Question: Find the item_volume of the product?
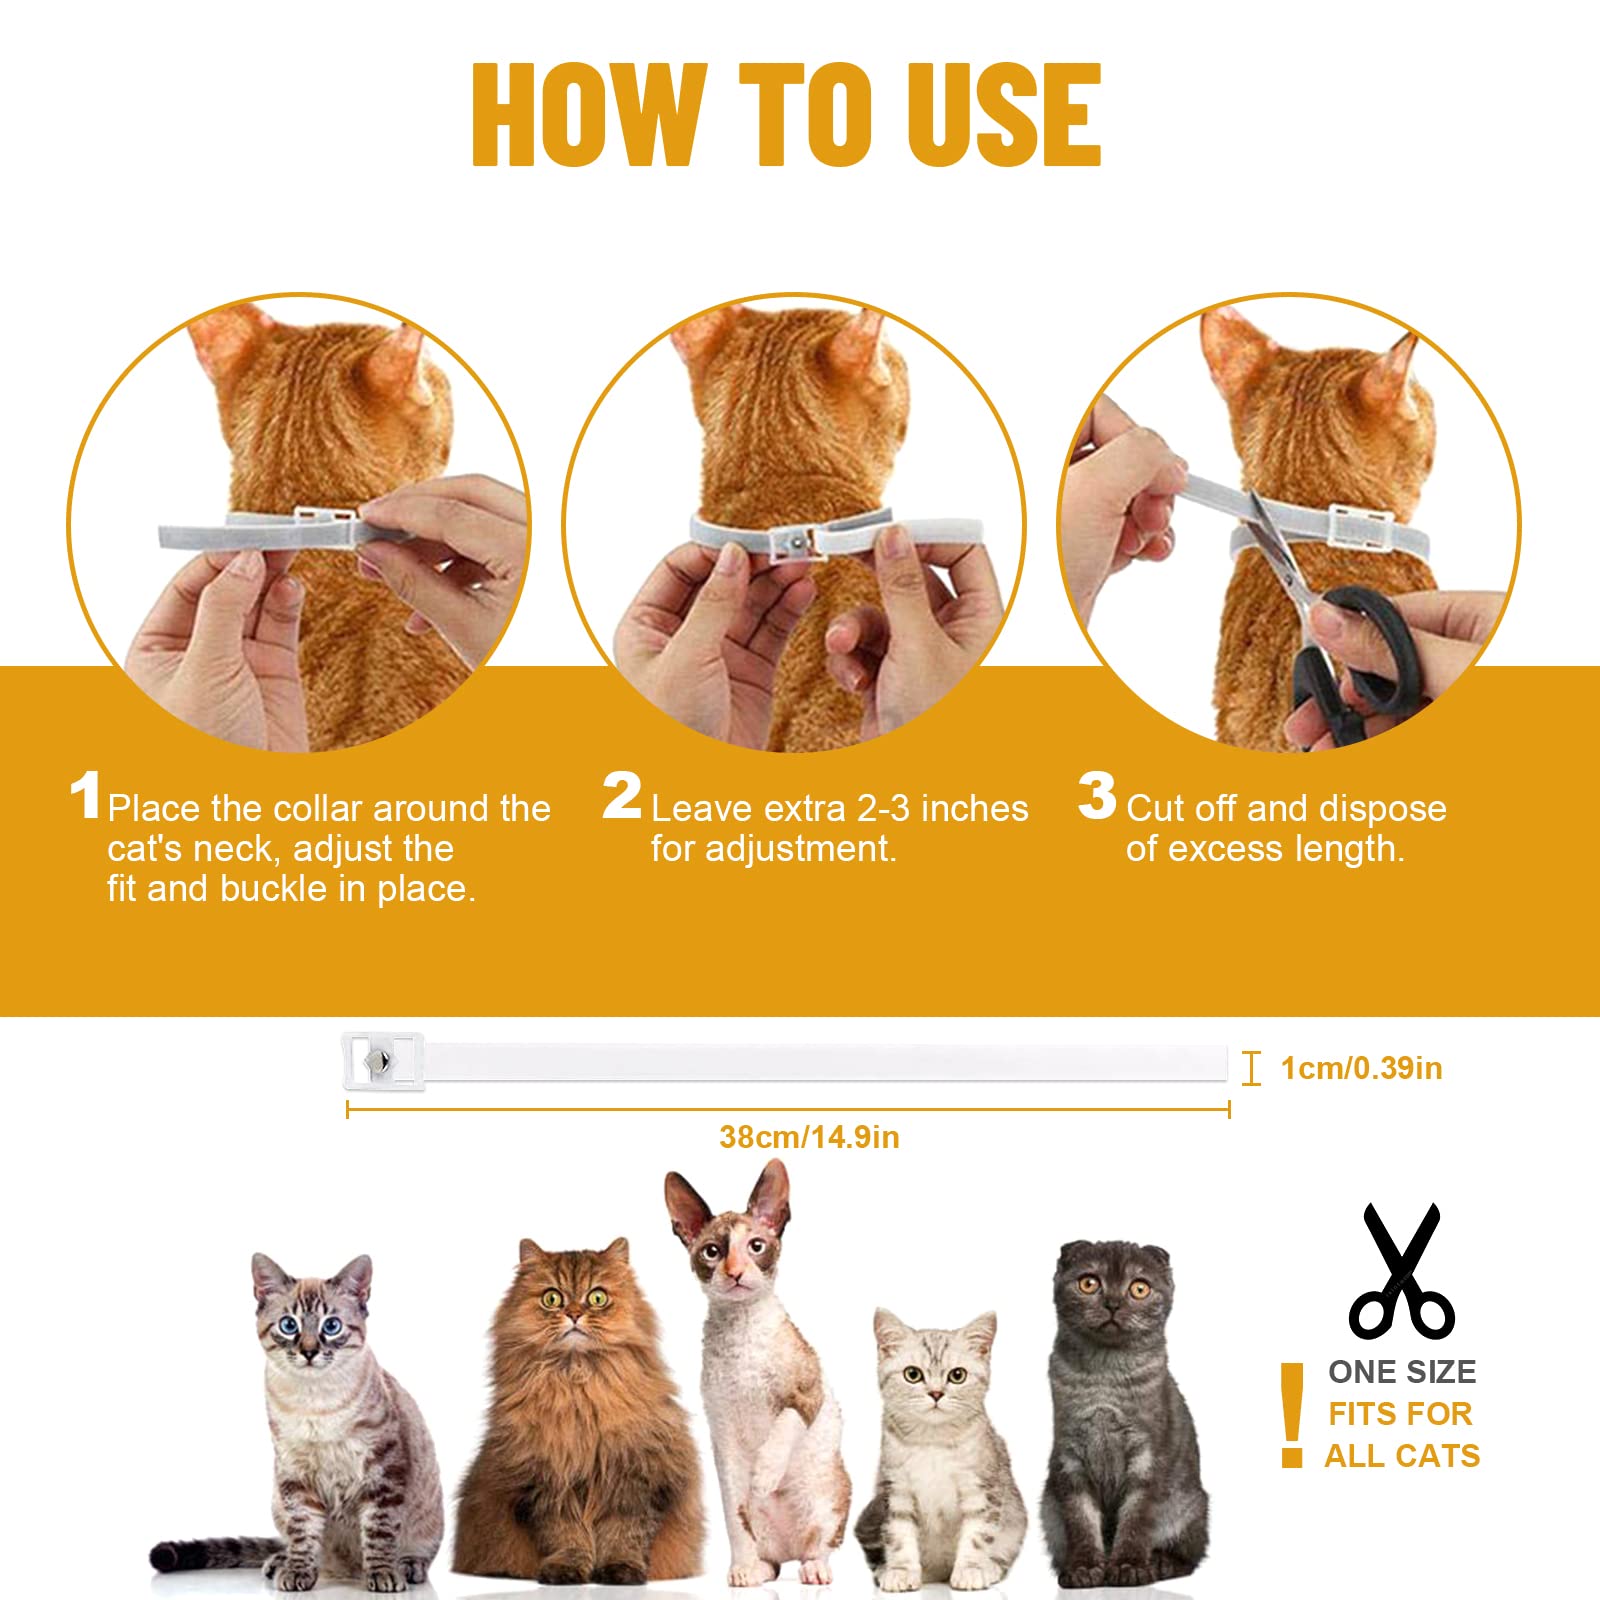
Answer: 3.0 cubic foot